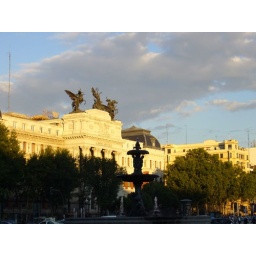
Agriculture department works out of the fancy building in the background, near the Atocha train station.